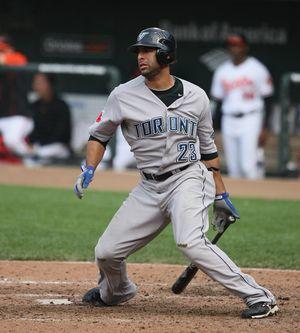
José Antonio Bautista est un joueur de champ extérieur des Mets de New York de la Ligue majeure de baseball.